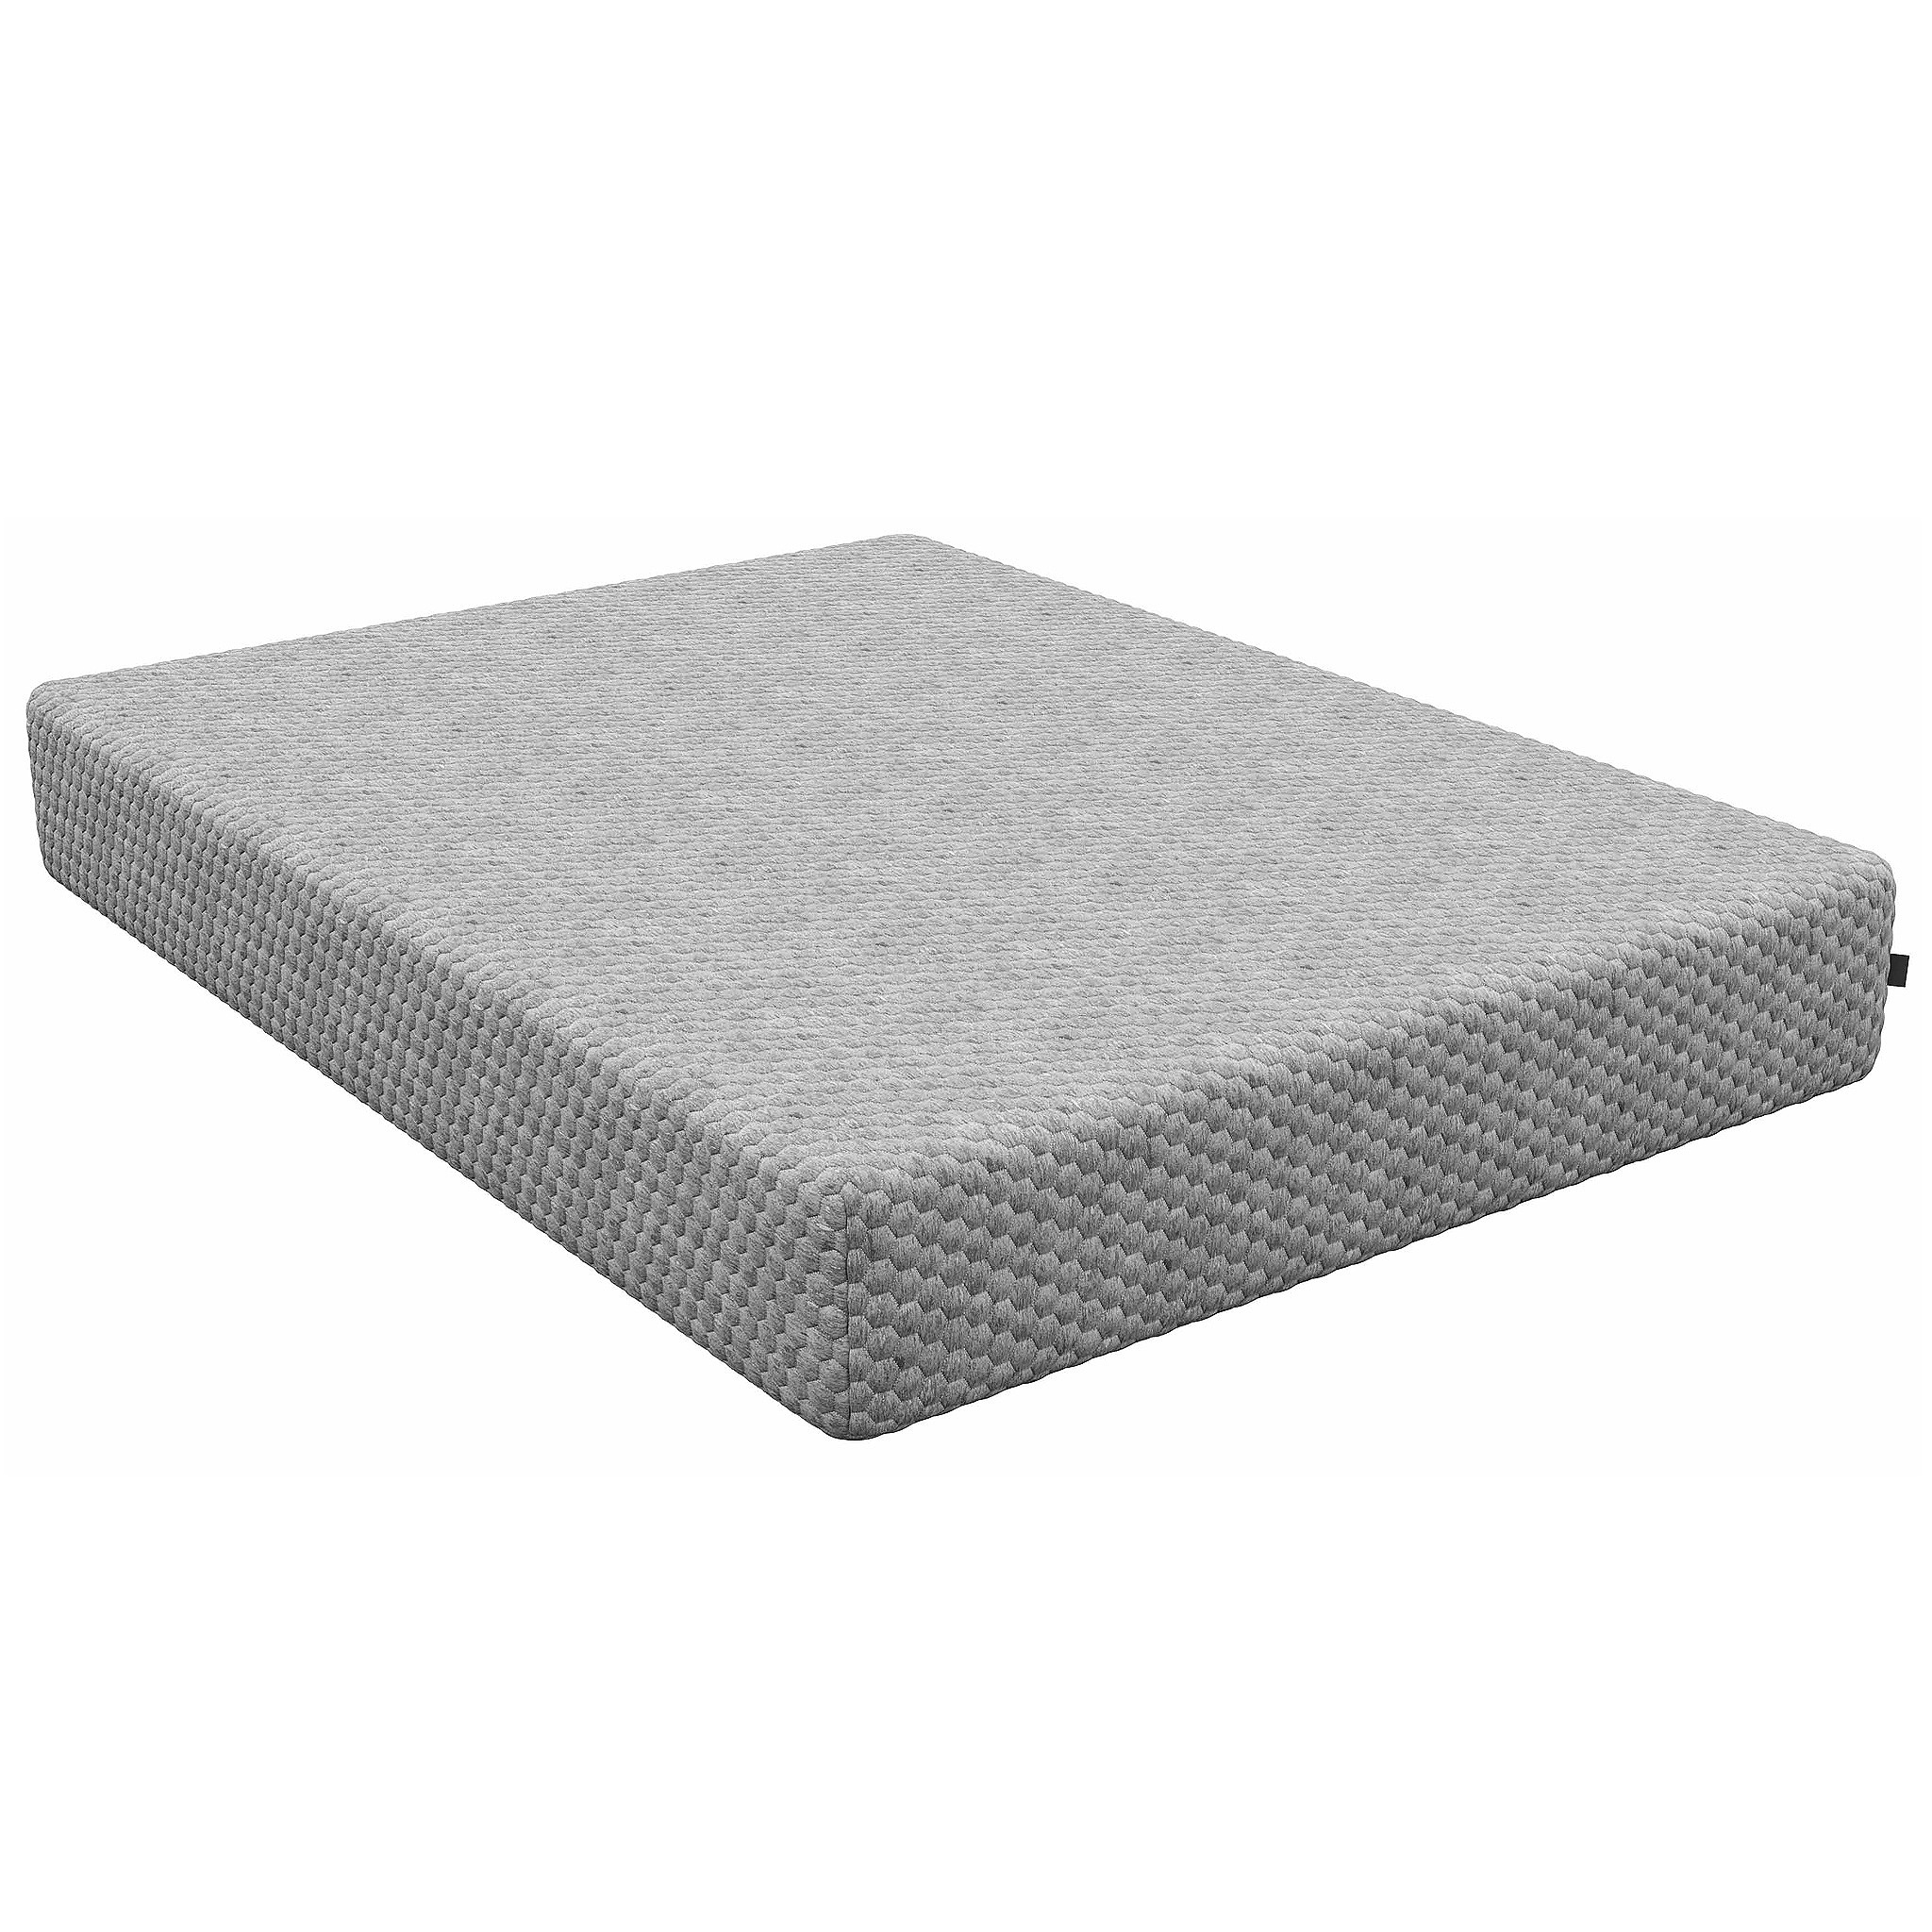
Greyson Cool Gel Waterfall Mattress (Cal King)
Specifications Place of Origin United States Main Color Gray Main Material Foam+Spring Mattress Size California King Size Cal King Dangerous Goods #dangerFlag# Dimensions & Weights Assembled Length (in.) 84.00 Assembled Width (in.) 72.00 Assembled Height (in.) 10.00 Weight (lbs) 126.00 Product Features Performance Stretch Fabric​ - Breathes and wicks away moisture to create​a comfortable, cool, dry and rejuvenating sleep surface​ Responsive Gel Memory Foam​ - Actively memorizes your body type, weight and shape​for a personal & conforming fit without creating that sunk-in feeling​ Hi-Definition Transition Layer​ - Enhances the buoyant, weightless feel of the mattress​ High Density Orthopedic Support Core - ​Pressure relief and contouring are delivered with our stable high density, Certipur-US certified foam core to provide support and comfort.​ Description
Category: Furniture > Beds & Accessories > Mattresses > Water Mattresses